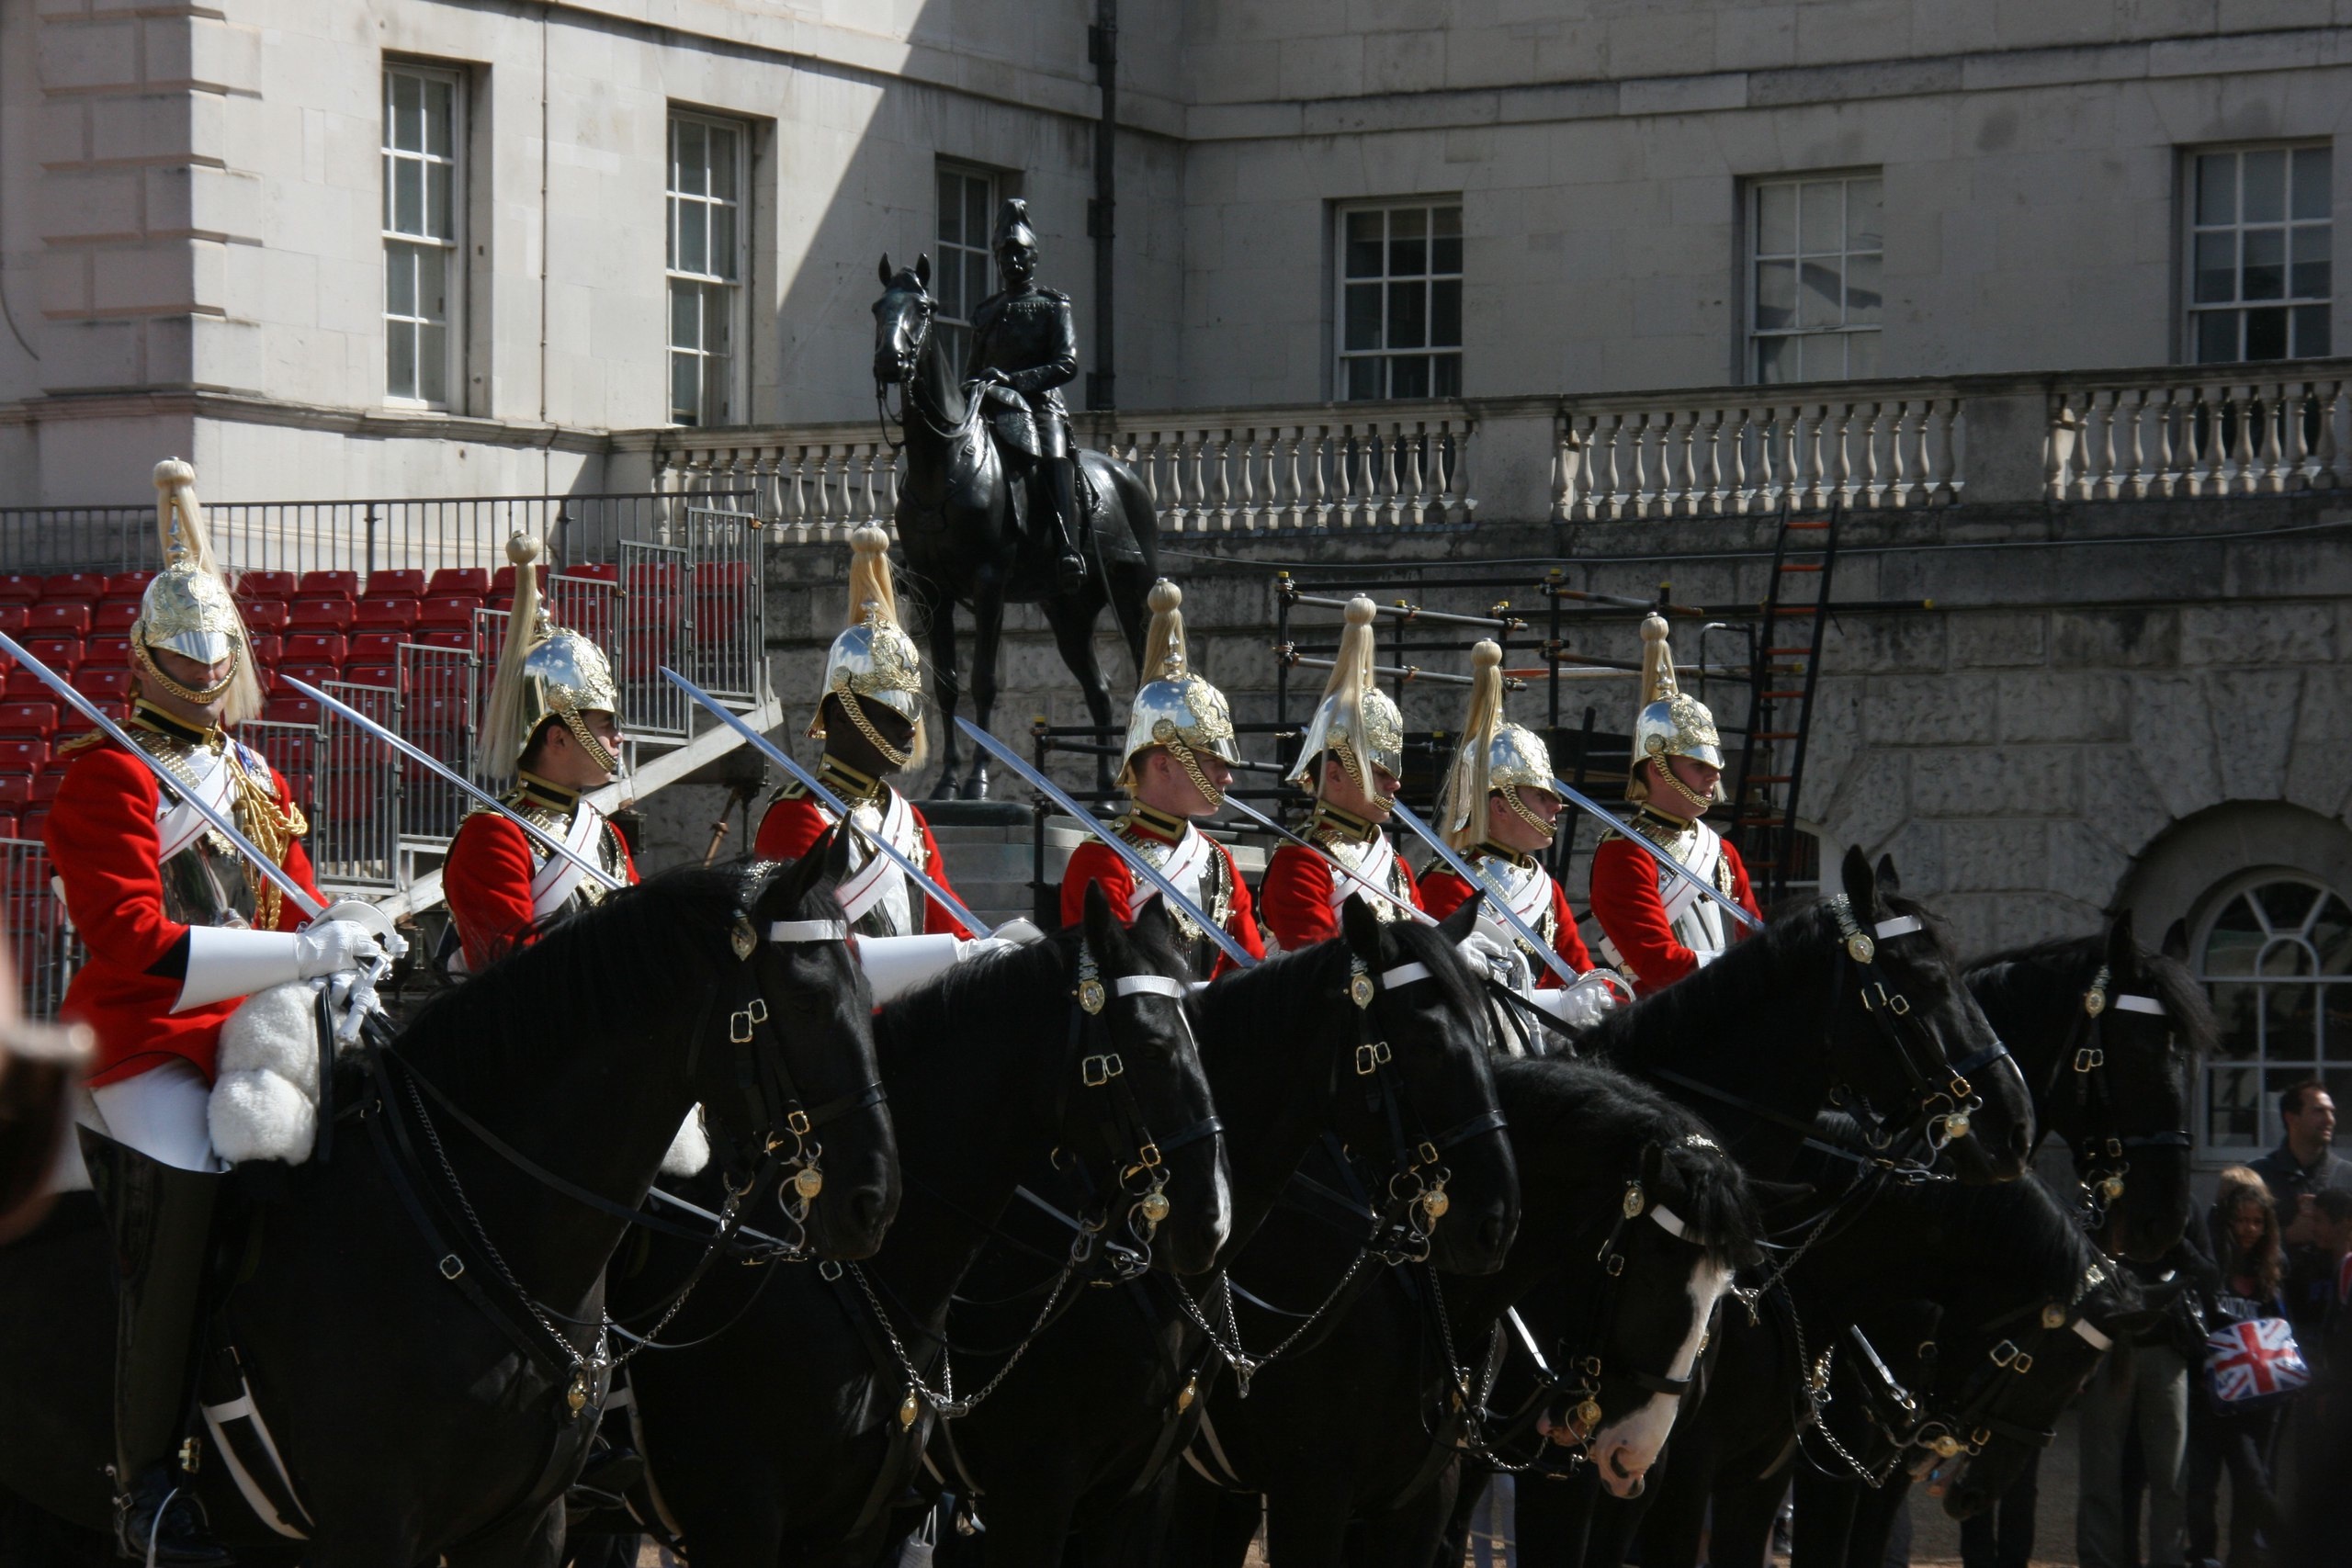
person, musician, profession, marching band, festival, orchestra, marching, musical ensemble